Play (activity)

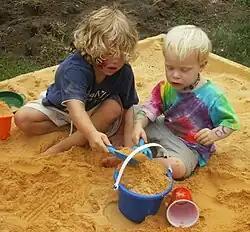
Children playing in a sandbox

Some forms overlap, such as a relay race (cooperative and competitive) or building a blanket fort (construction and creative).